Herbert Prikopa

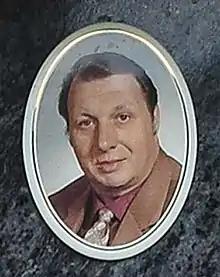

Herbert "Happi" Prikopa (30 November 1935 – 8 December 2015) was an Austrian television presenter, conductor, operatic tenor, actor, composer, writer, pianist and cabaret artist.